Culture of the United States

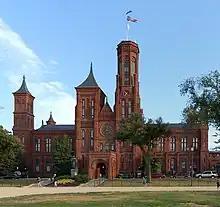
The Smithsonian Institution Building was the first building of the Smithsonian Institution, a cultural institution in Washington, D.C. created by the US government "for the increase and diffusion of knowledge".

Personal transportation is dominated by automobiles, which operate on a network of of public roads, making it the longest network in the world. In 2001, 90% of Americans drove to work by car. As of 2022, the United States is the second-largest manufacturer of motor vehicles and is home to Tesla, the world's most valuable car company. General Motors held the title of the world's best-selling automaker from 1931 to 2008. Currently, the U.S. has the world's second-largest automobile market by sales and the highest vehicle ownership per capita in the world, with 816.4 vehicles per 1,000 Americans (2014). In 2017, there were 255 million non-two wheel motor vehicles, or about 910 vehicles per 1,000 people.